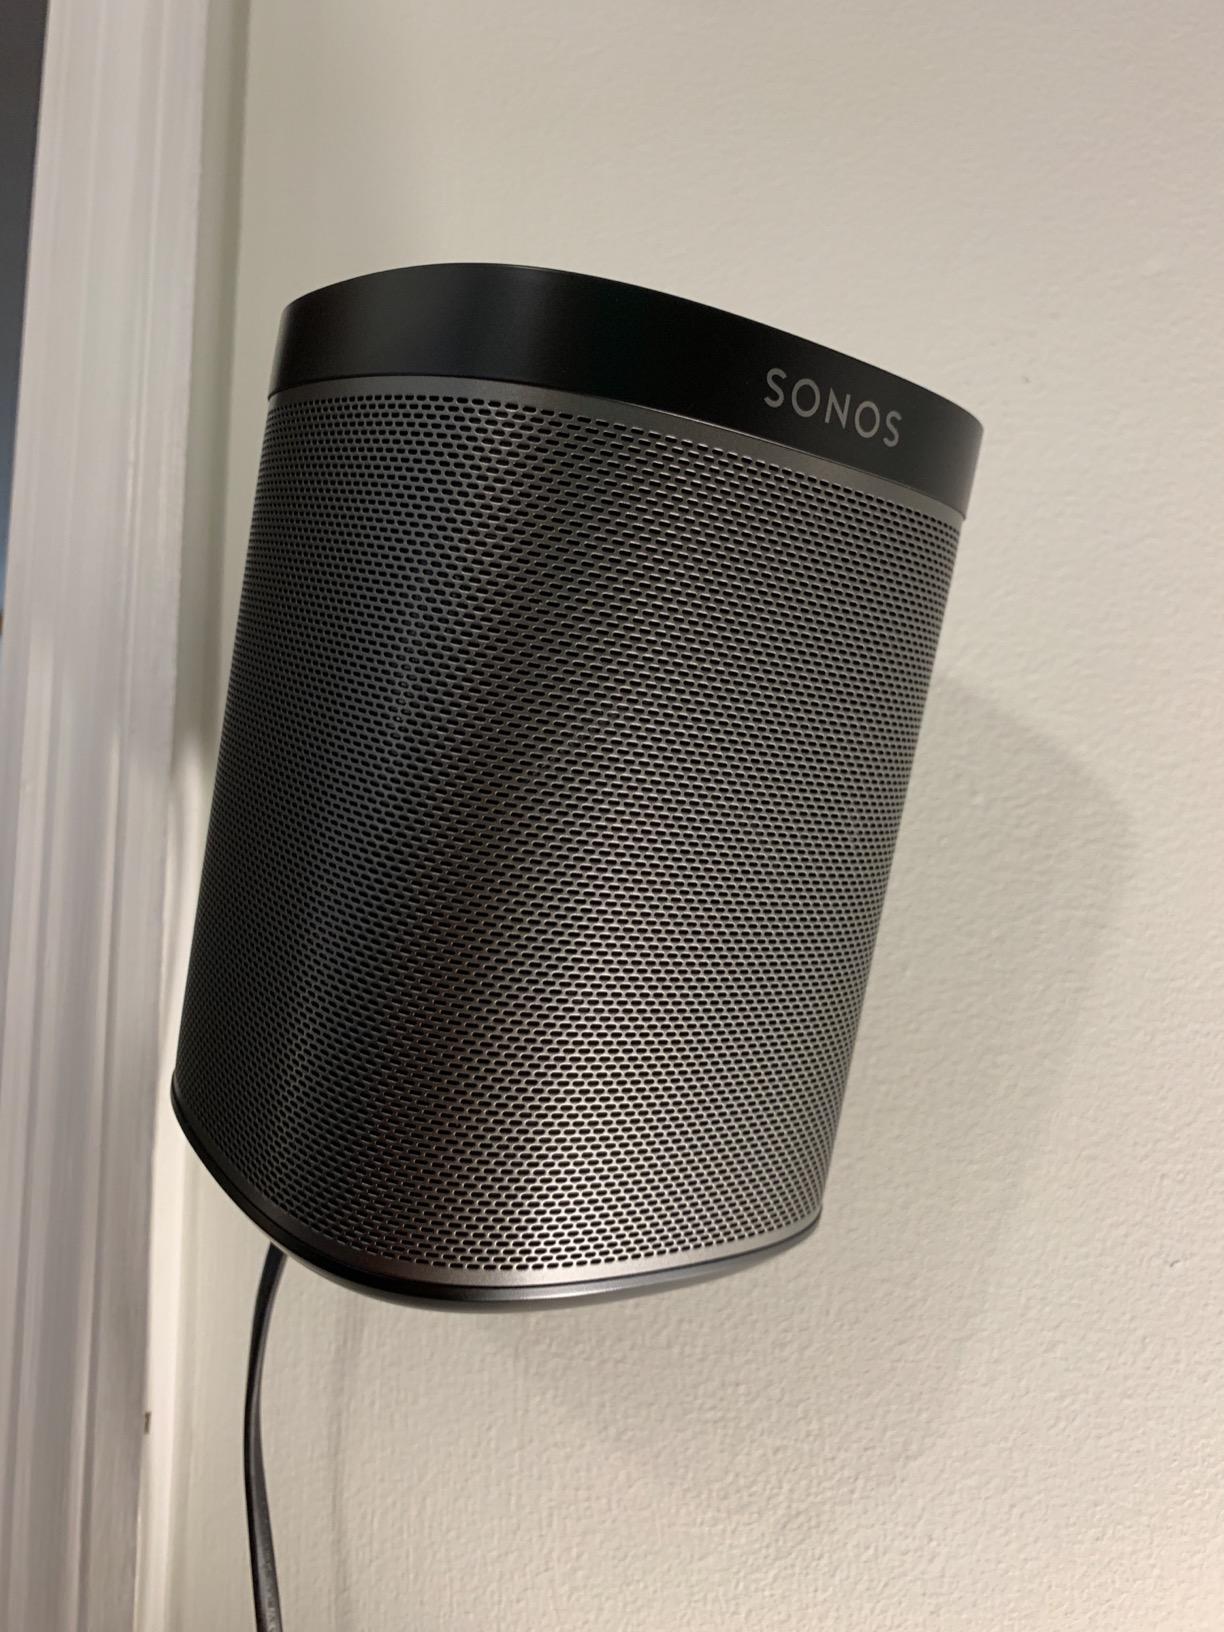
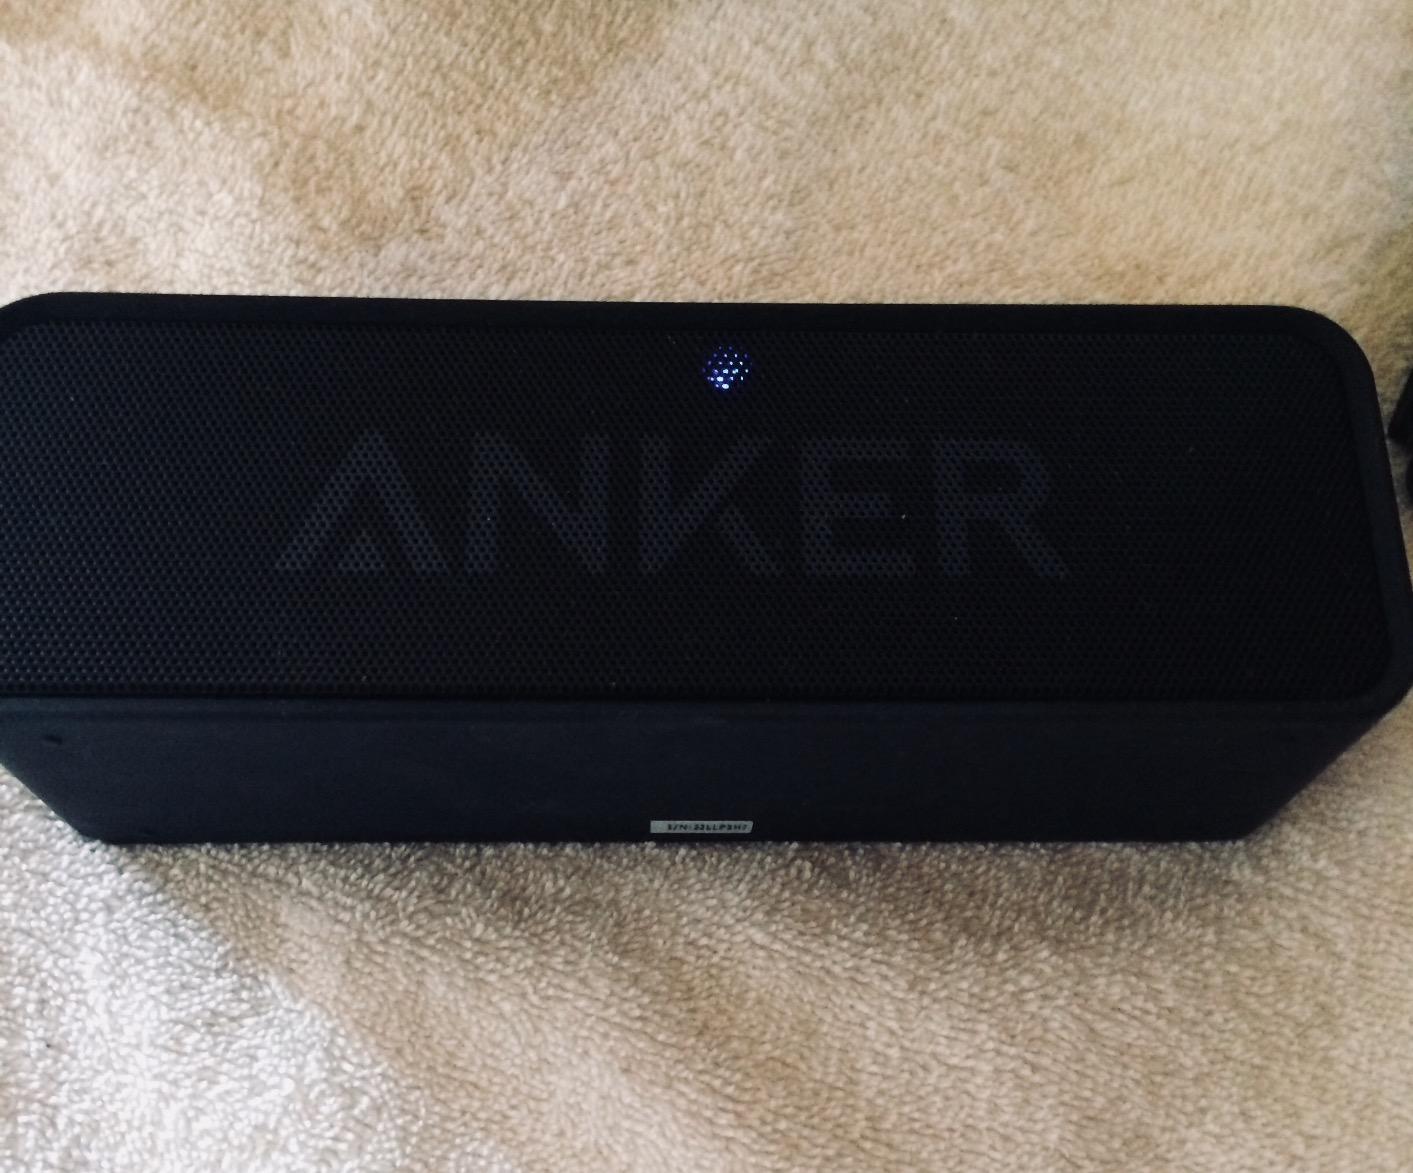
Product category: speaker
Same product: no